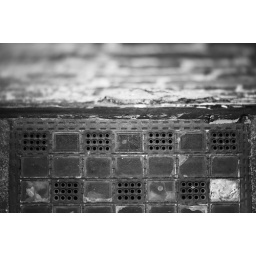
one of those window vent things in the pavement